Operation Mallard

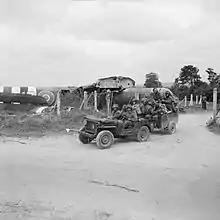
Riflemen of the 1st Battalion, Royal Ulster Rifles, of 6th Airlanding Brigade, aboard a jeep and trailer, driving off Landing Zone 'N'.

In response to the initial airborne and naval landings, just after noon on 6 June, 21st Panzer Division received permission to attack. The commanders were informed by General Erich Marcks of LXXXVII Army Corps that:"if you don't succeed in throwing the British back into the sea, we shall have lost the war." East of the River Orne, the 125th Panzergrenadier Regiment headed towards the captured bridges. The column was quickly spotted and engaged for the next two hours by Allied artillery and aircraft causing heavy losses. At 16:00, to the west of the Caen canal, 1st Battalion, 192nd Panzergrenadier Regiment and the 100th Panzer Regiment successfully reached the coast between the British Sword and the Canadian Juno. Here they linked up with the 736th Infantry Regiment, which had been defending Lion sur Mer. The German units gathered their strength on the beaches and waited for further orders from divisional commander Generalmajor Edgar Feuchtinger.